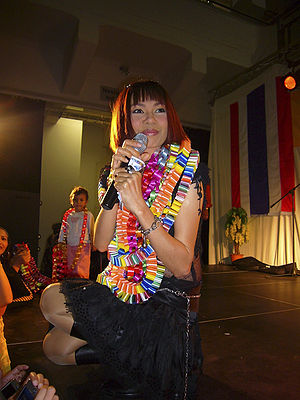
Jintara Poonlarp
Tongbai Janlueang, bedre kendt med kunstnernavnet จินตหรา พูนลาภ / Jintara Poonlarp er en thailandsk sanger.